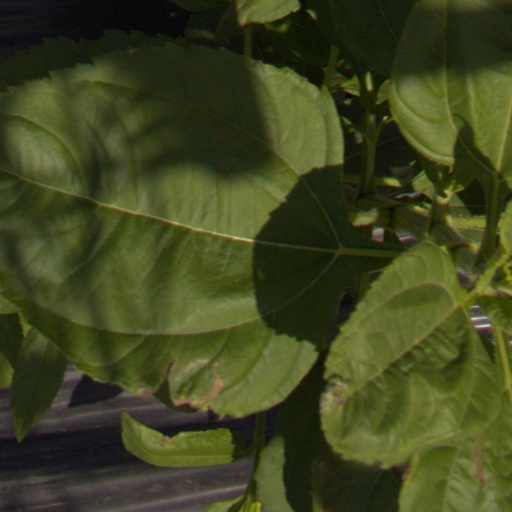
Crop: Jerusalem artichoke